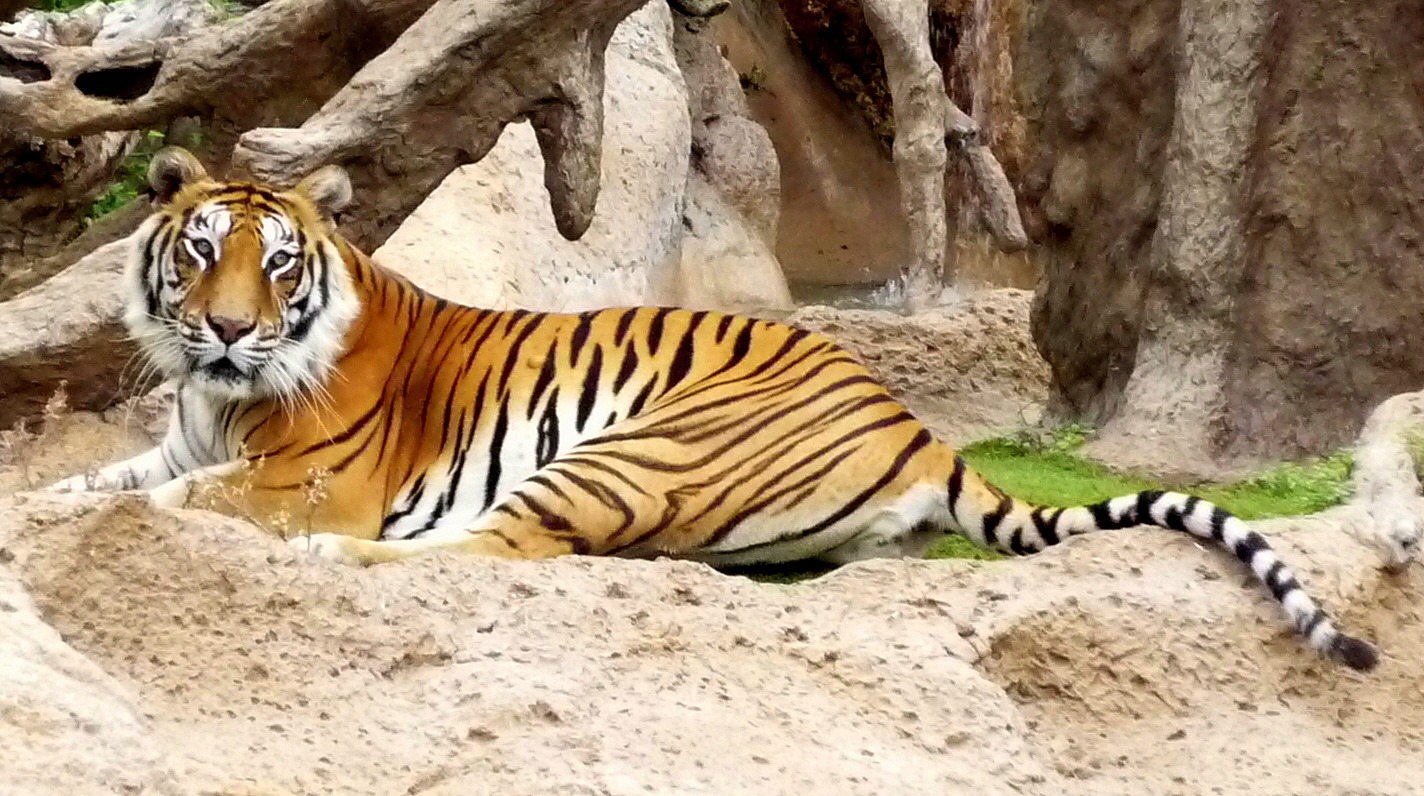
white, travel, wildlife, zoo, mammal, fauna, captivity, tiger, hybrid, animals, tenerife, siberian, bengal, big cats, loro parque, cat like mammal